Louise Schillgard

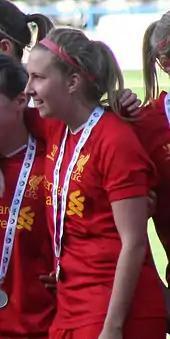
Winning the 2013 FA WSL with Liverpool

Schillgard was a member of the Swedish national team from her debut against Romania in September 2008, and played at the 2009 European Championship. She subsequently took part in the 2011 World Cup qualifying campaign, but was not selected for the final tournament.